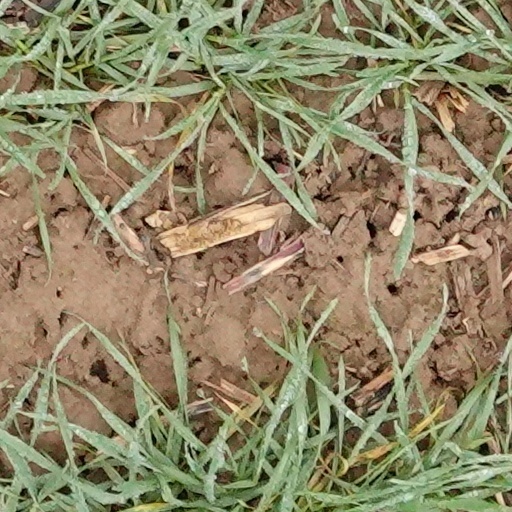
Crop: wheat